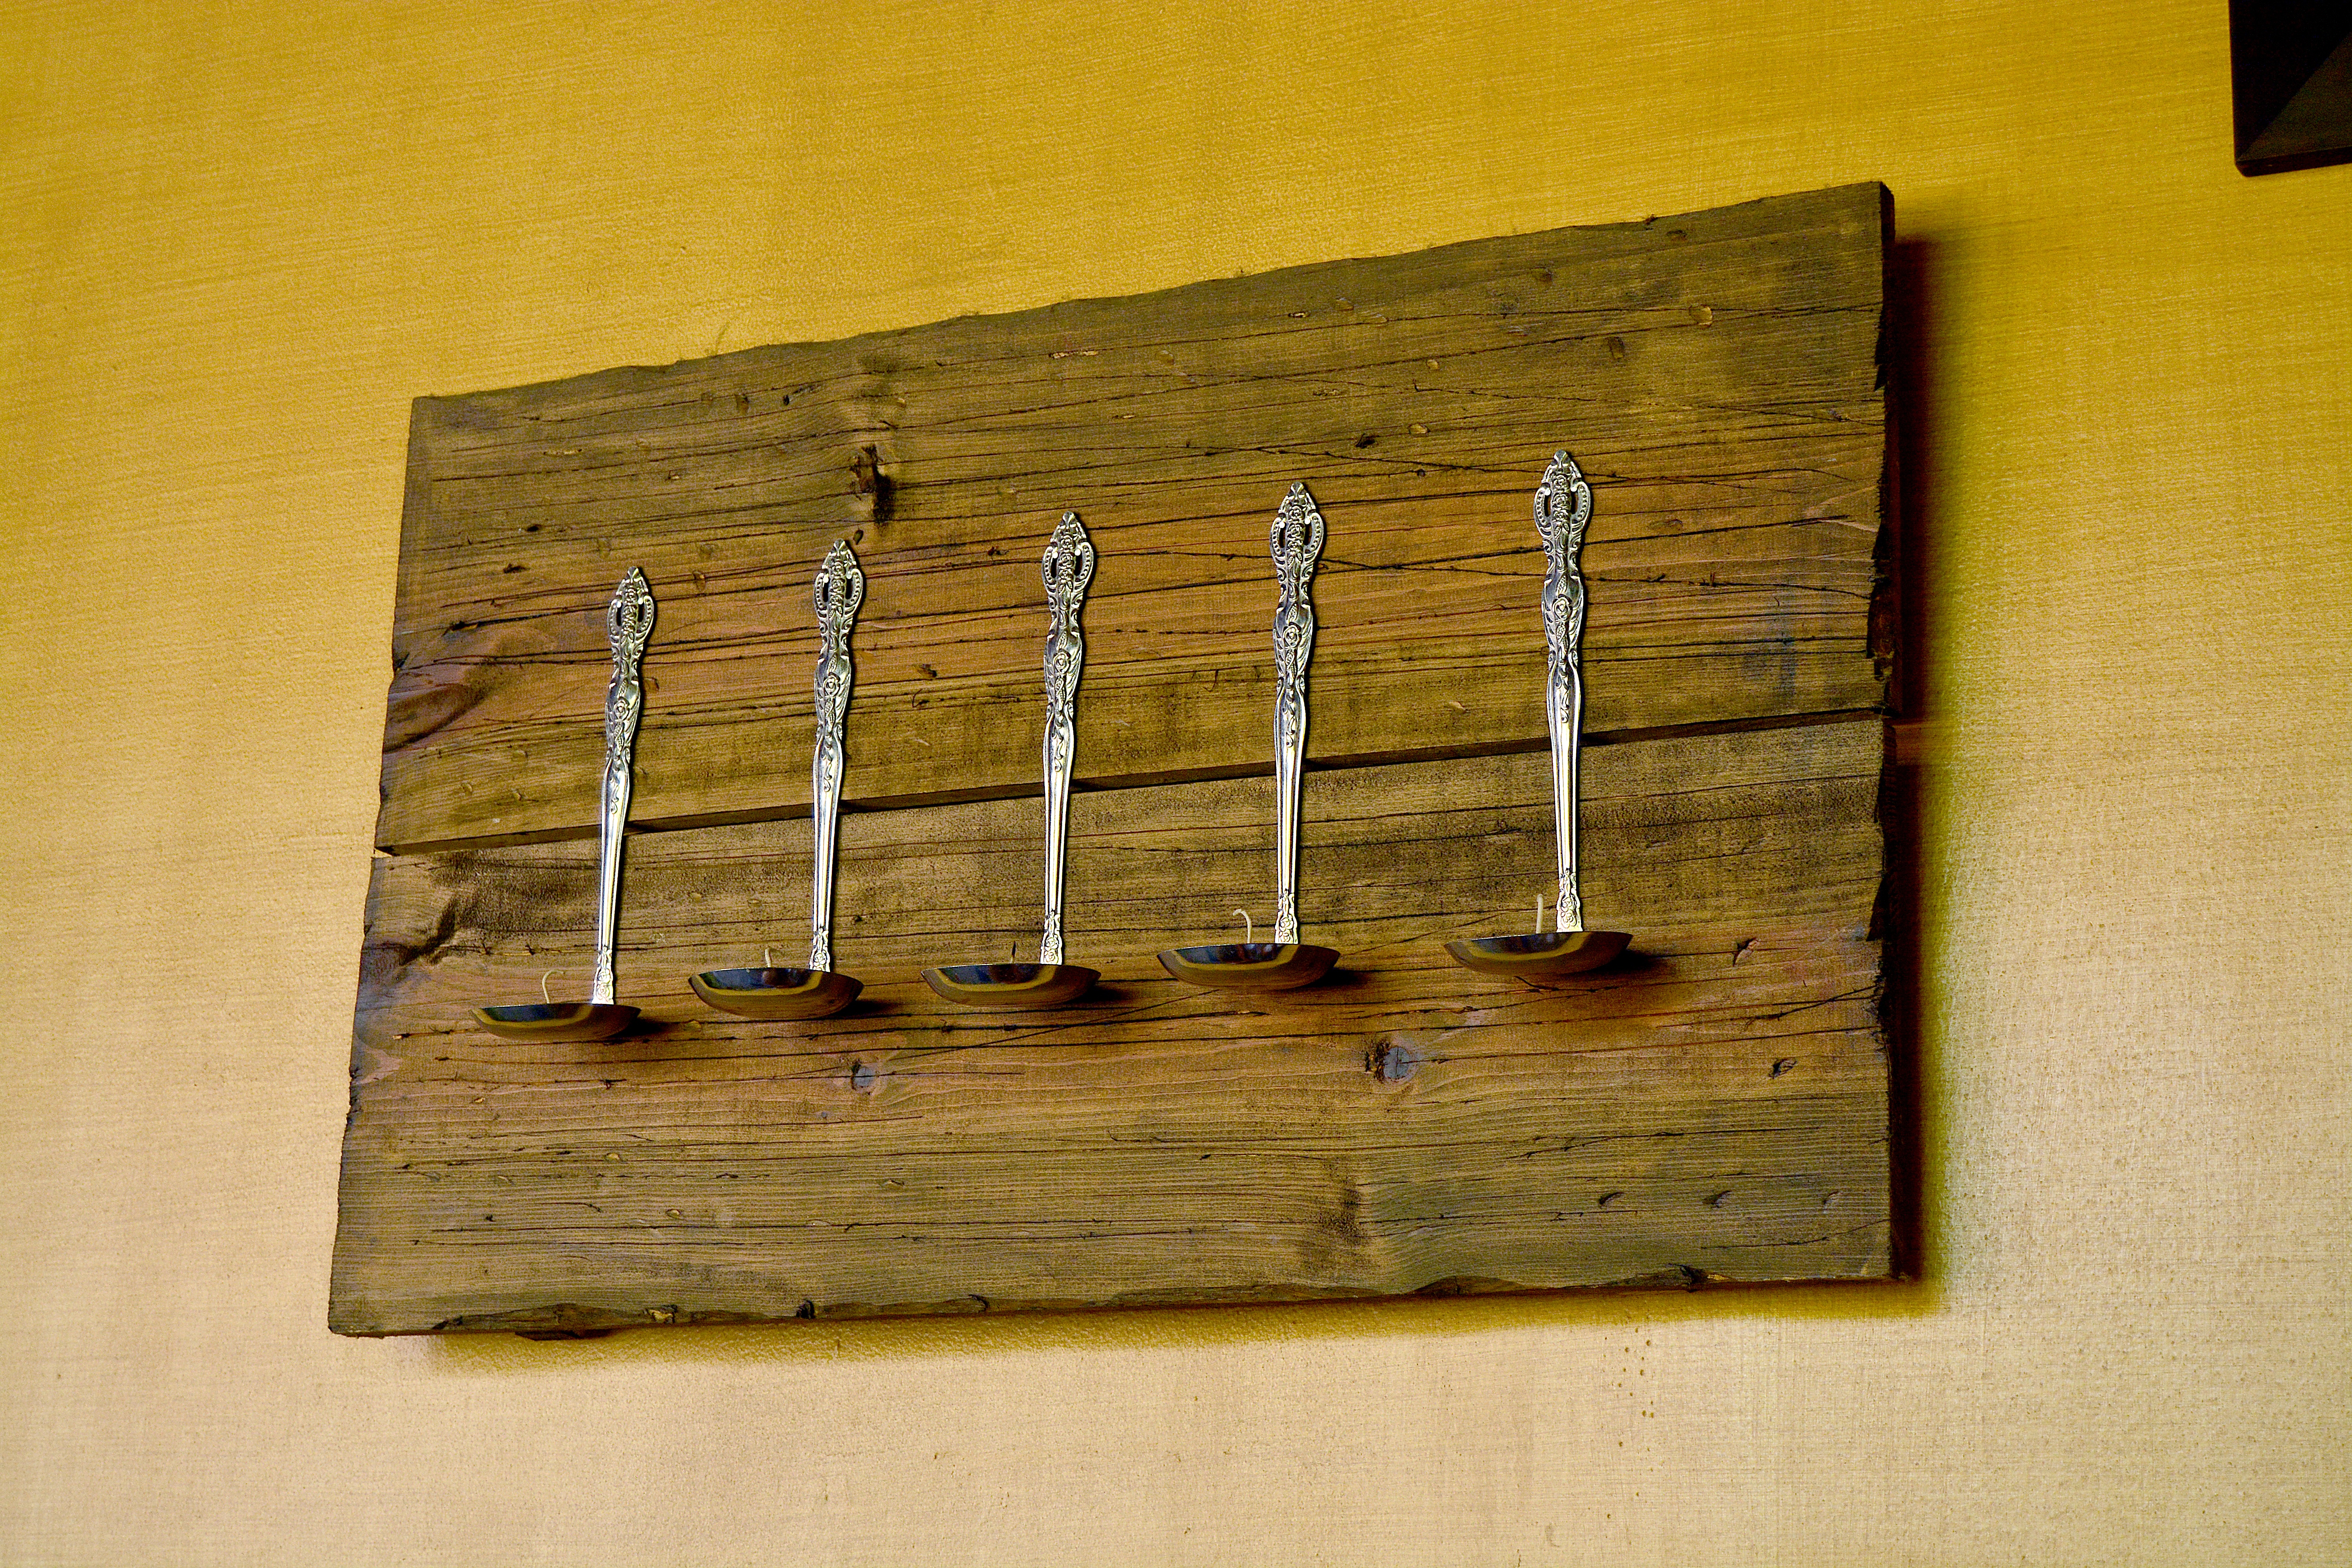
wood, wall, kitchen, shelf, box, art, framework, shape, trim, ladles